Music recording certification

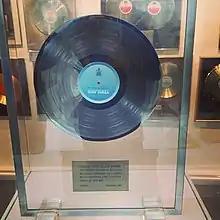
"Uranium disc" granted to Raphael by his label Hispavox in 1980

The first official designation of a "gold record" by the Recording Industry Association of America (RIAA) was established for singles in 1958, and the RIAA also trademarked the term "gold record" in the United States. On 14 March 1958, the RIAA certified its first gold record, Perry Como's hit single "Catch a Falling Star". The "Oklahoma!" soundtrack was certified as the first gold album four months later. In 1976, RIAA introduced the platinum certification, first awarded to the Eagles compilation album "Their Greatest Hits (1971–1975)" on 24 February 1976, and to Johnnie Taylor's single "Disco Lady" on 22 April 1976. As music sales increased with the introduction of compact discs, the RIAA created the Multi-Platinum award in 1984. Diamond awards, honoring those artists whose sales of singles or albums reached 10,000,000 copies, were introduced in 1999.